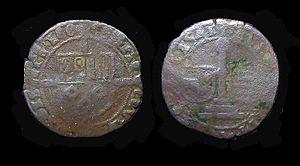
Monnaie liégeoise de Corneille de Berghes, prince-évêque de 1538 à 1544. Le perron est visible au revers.
Corneille de Berghes, mort en 1560, est prince-évêque de Liège du 18 mars 1538 à 1544.